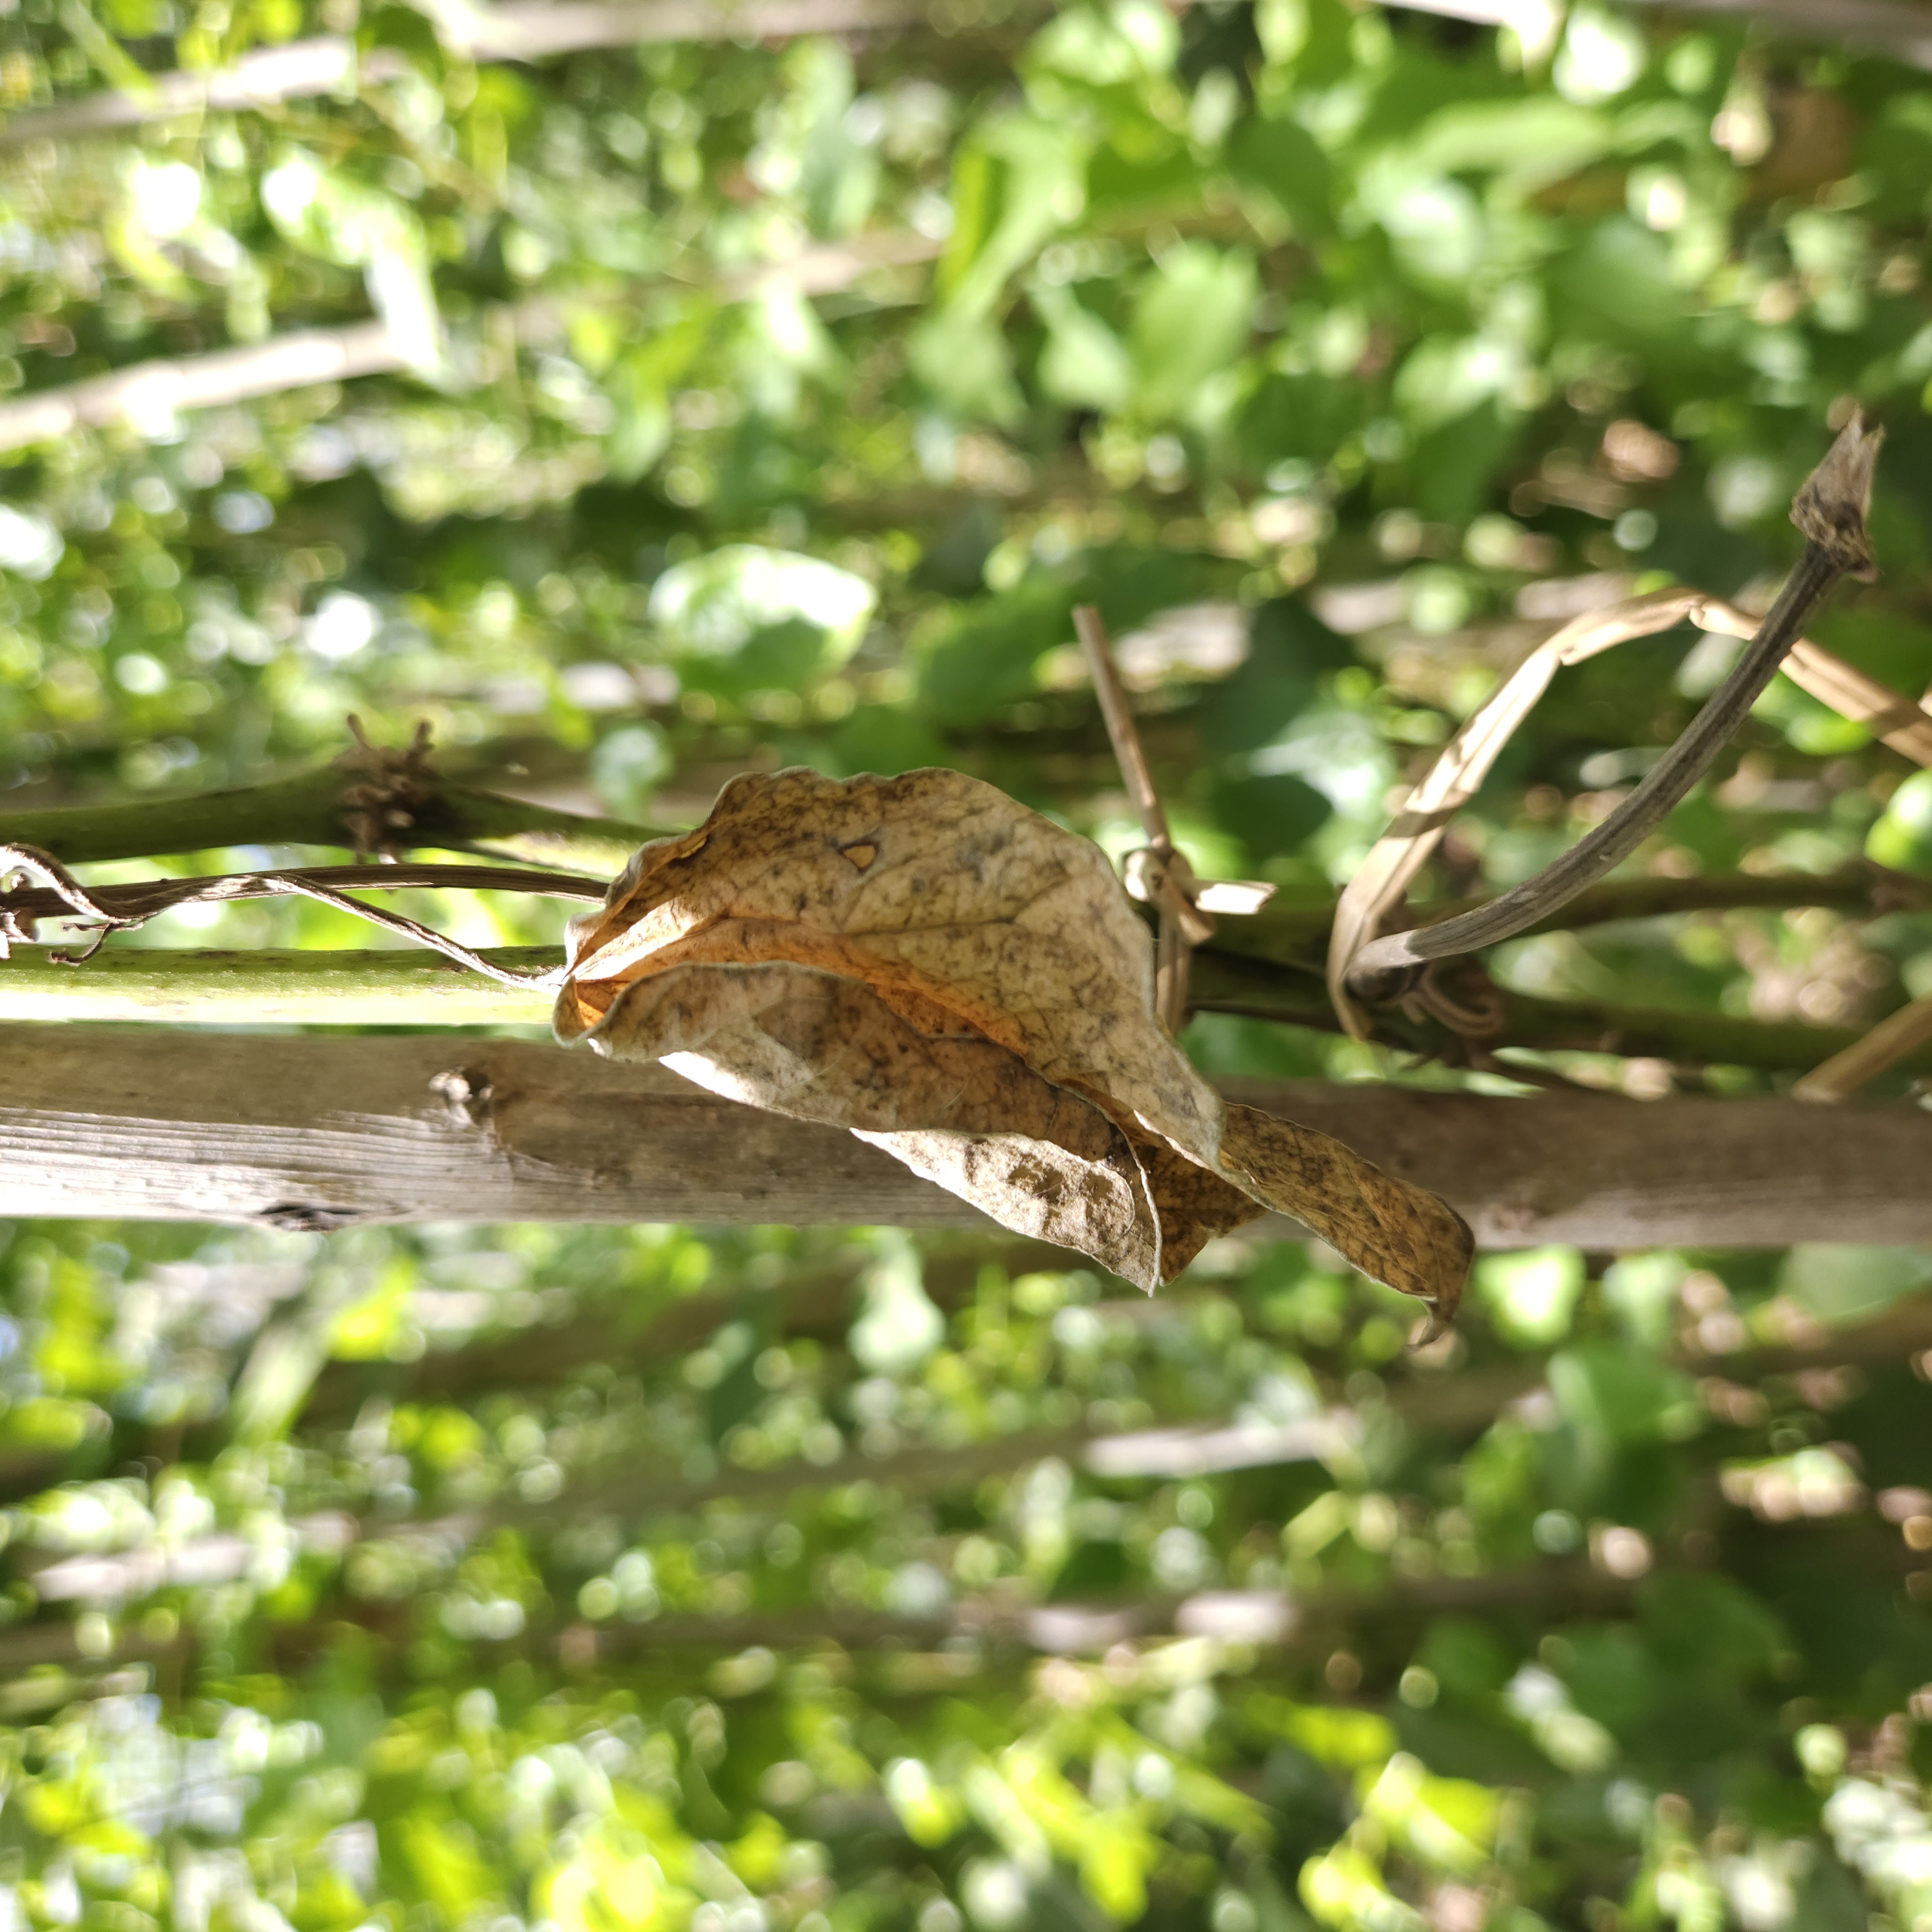
Label: Dried